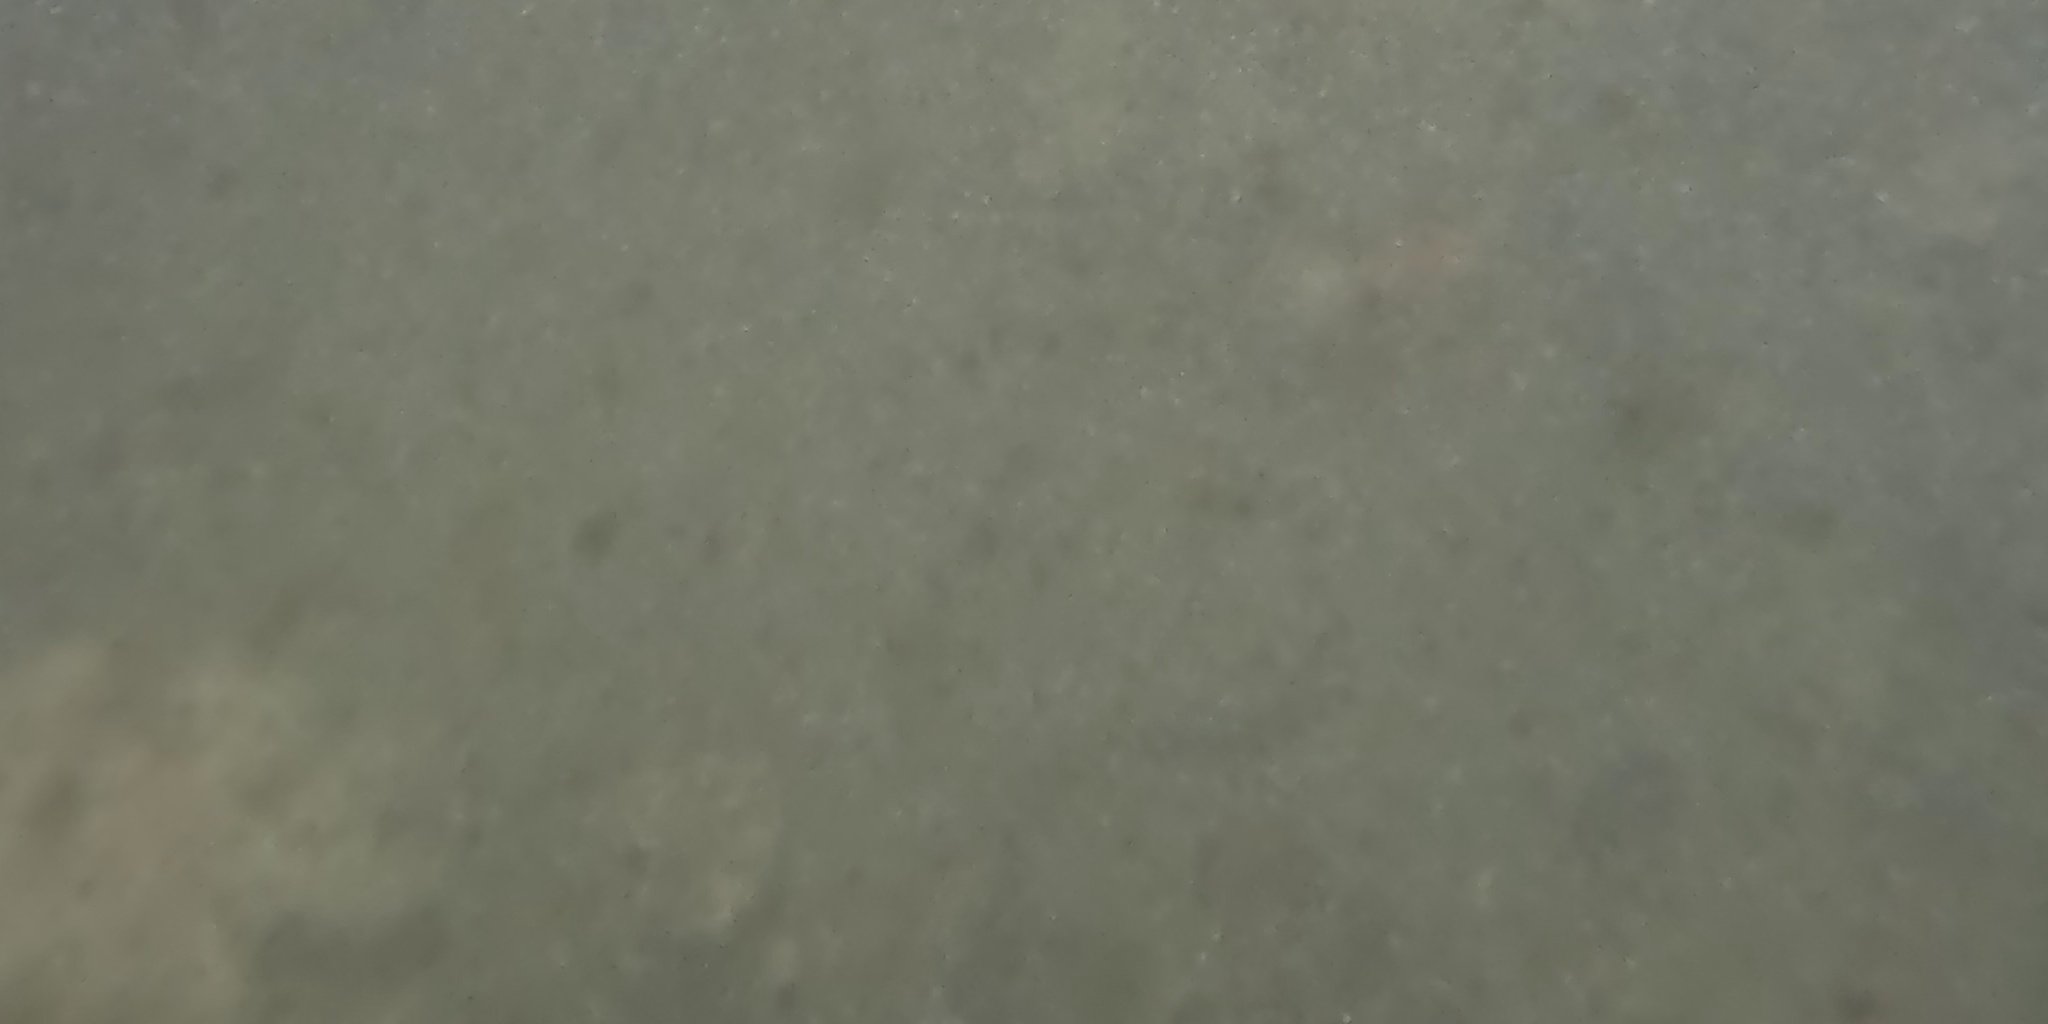
Seabed habitat: stone